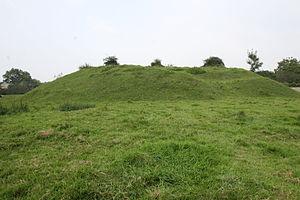
La butte de Béthencourt-sur-Mer, Somme, France.
Béthencourt-sur-Mer est une commune française située dans le département de la Somme en région Hauts-de-France.
La liste des mottes castrales et châteaux à mottes recense les fortifications de terre élevées durant le Moyen Âge comme : les enceintes de terres, les mottes castrales ou « château de terre », les maisons fortes à plate-forme fossoyées et les châteaux de pierre édifiés postérieurement sur une motte, désignés comme « châteaux à motte » ou « châteaux de terre », tous pays confondus. Les sites fortifiés sont classés par pays.